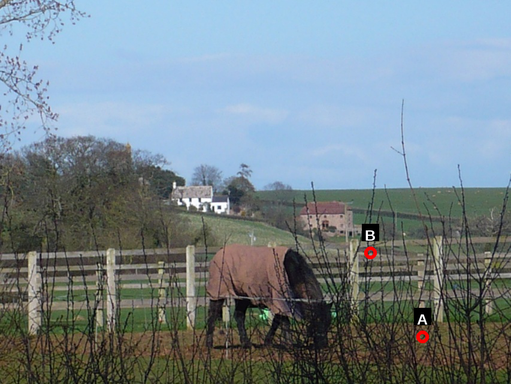
Question: Two points are circled on the image, labeled by A and B beside each circle. Which point is closer to the camera?
Select from the following choices.
(A) A is closer
(B) B is closer
Answer: A